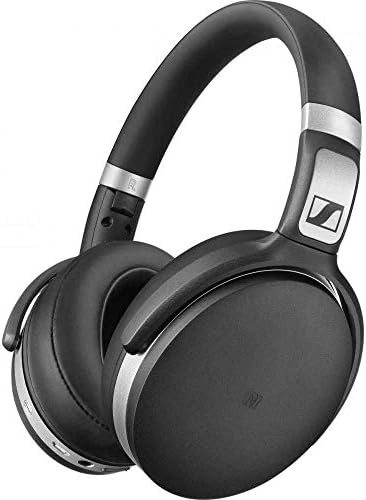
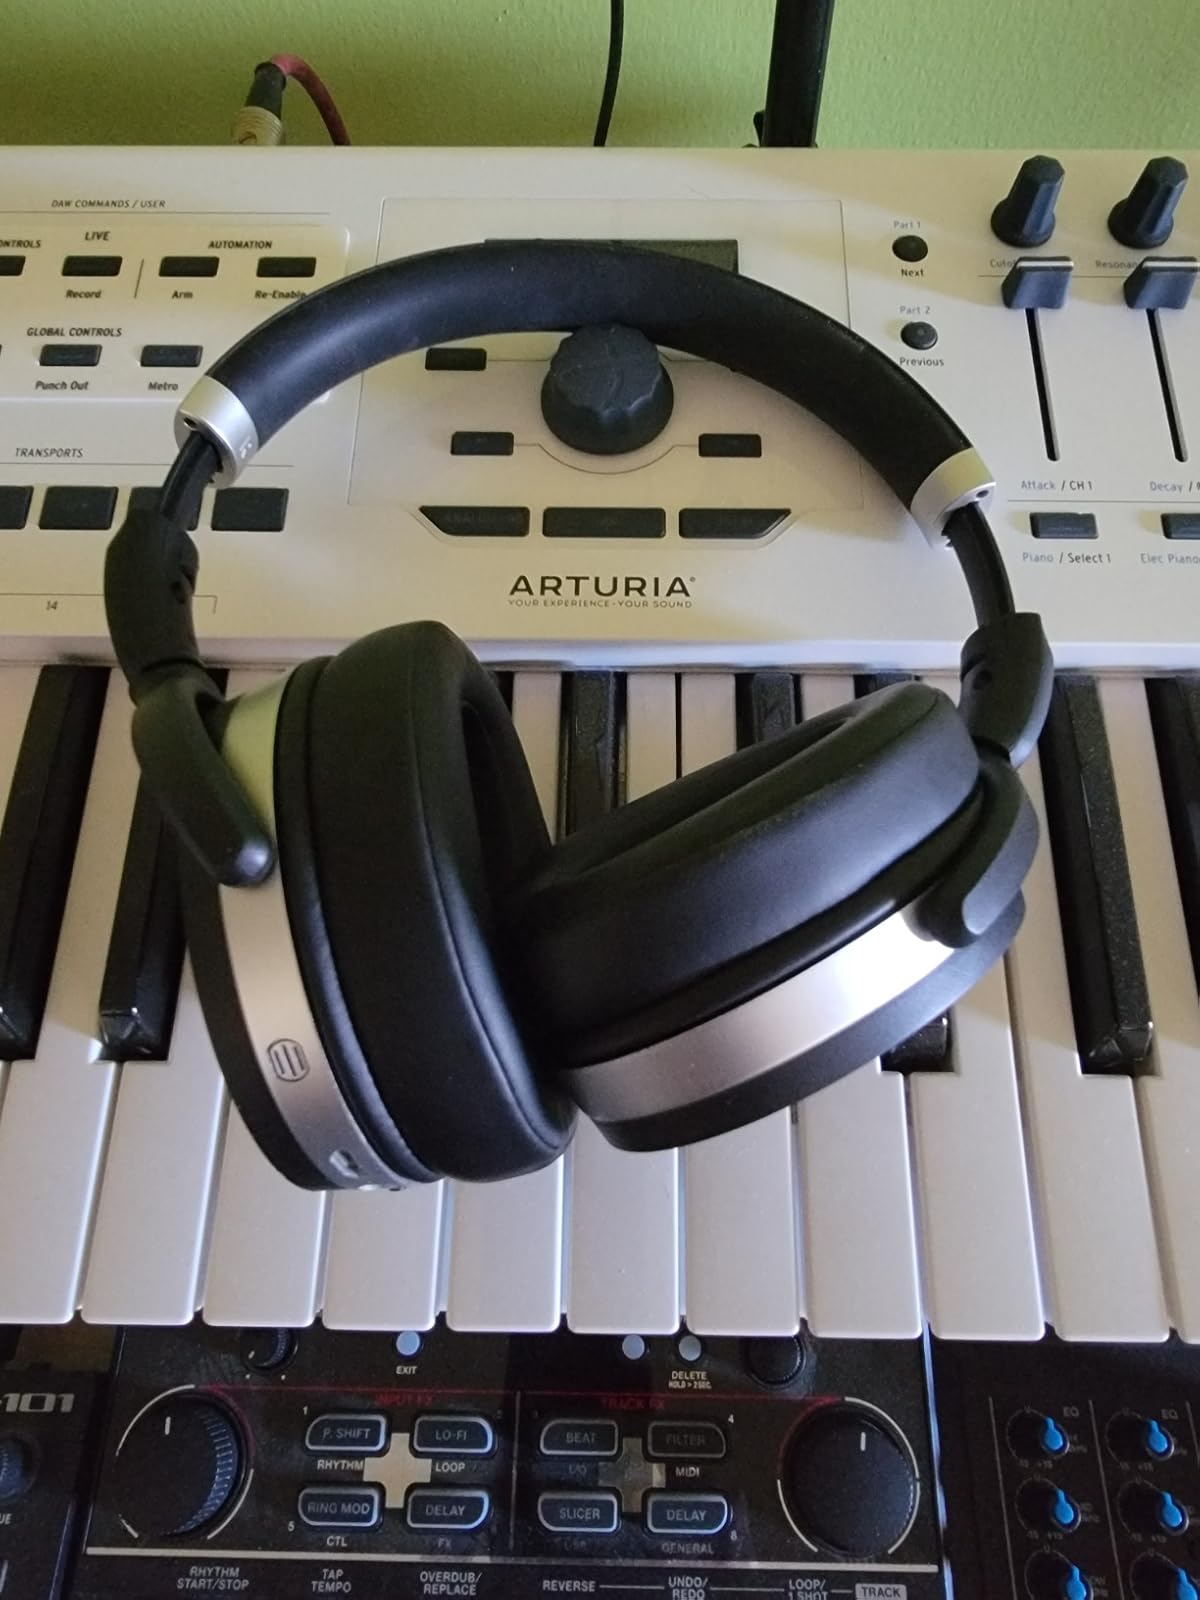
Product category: headphones
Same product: yes